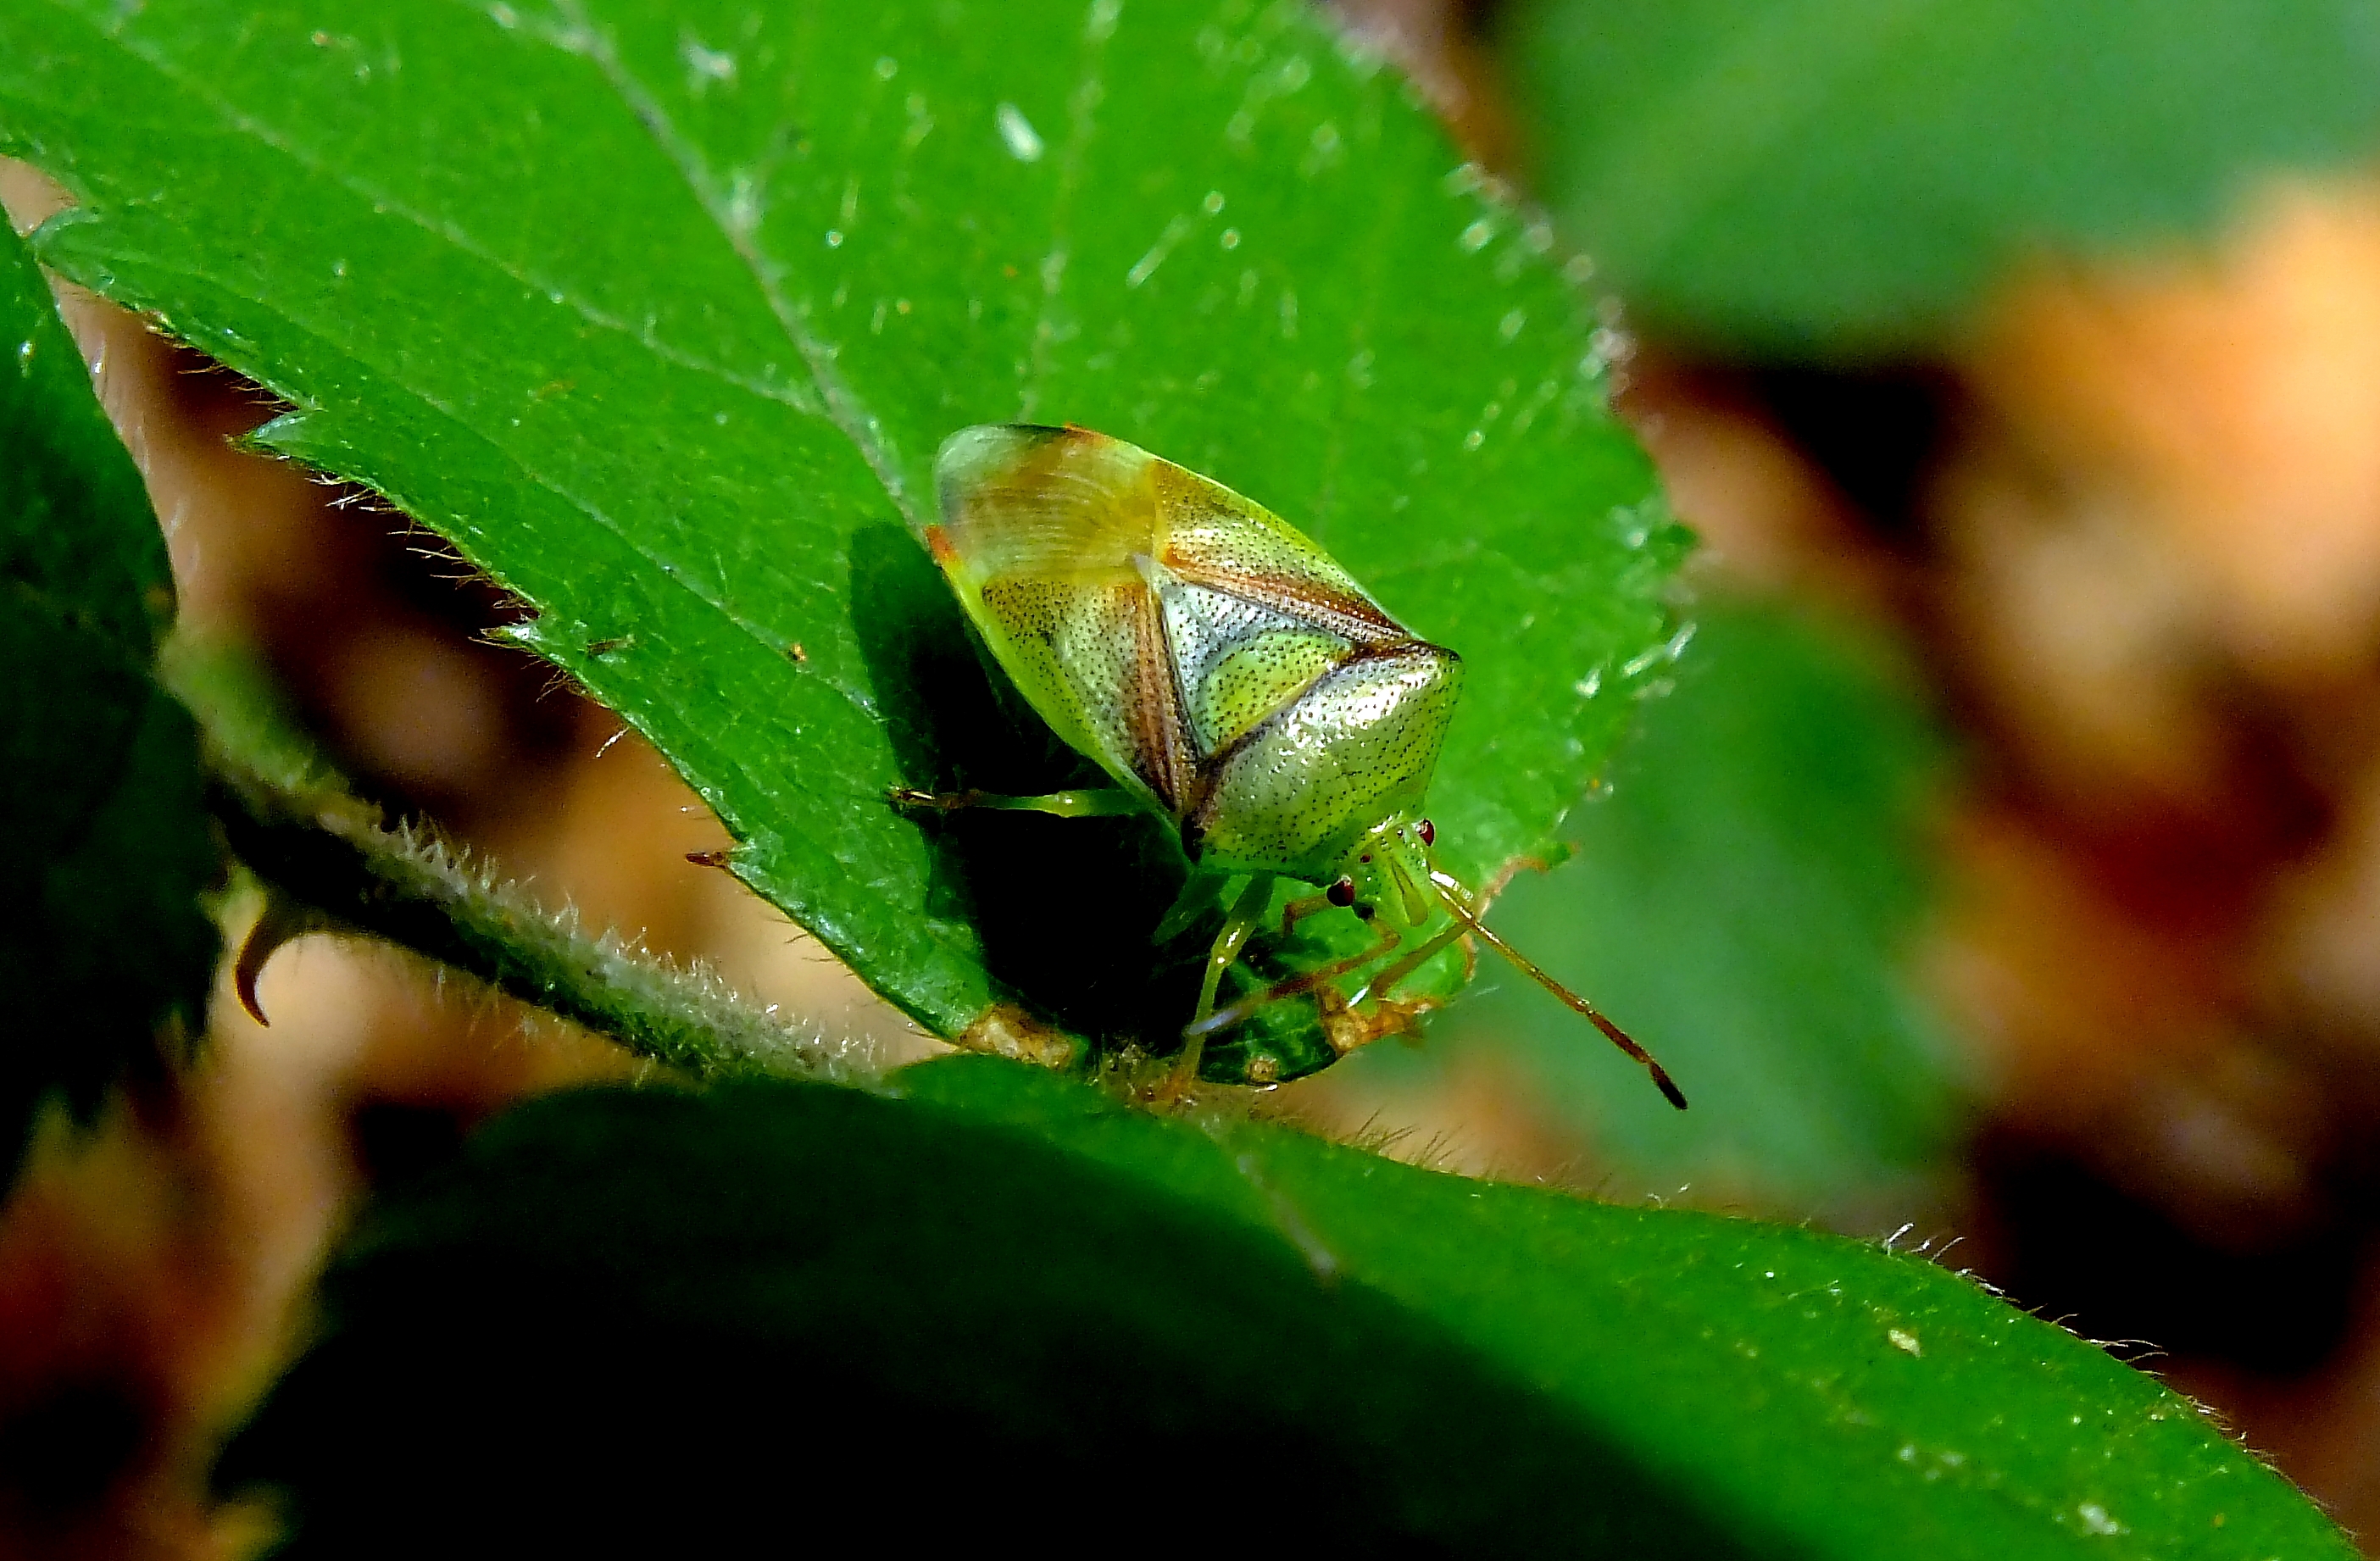
nature, photography, leaf, flower, wildlife, green, insect, botany, flora, fauna, invertebrate, close up, ggl1, macrofinepixhs20, macro photography